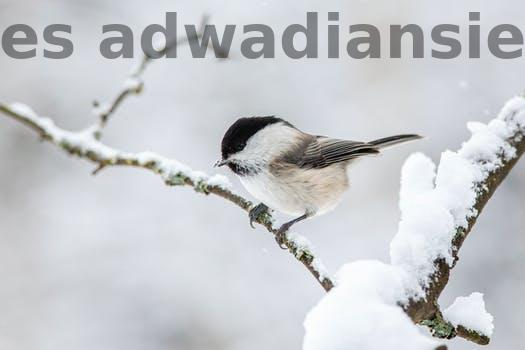
Label: Watermark